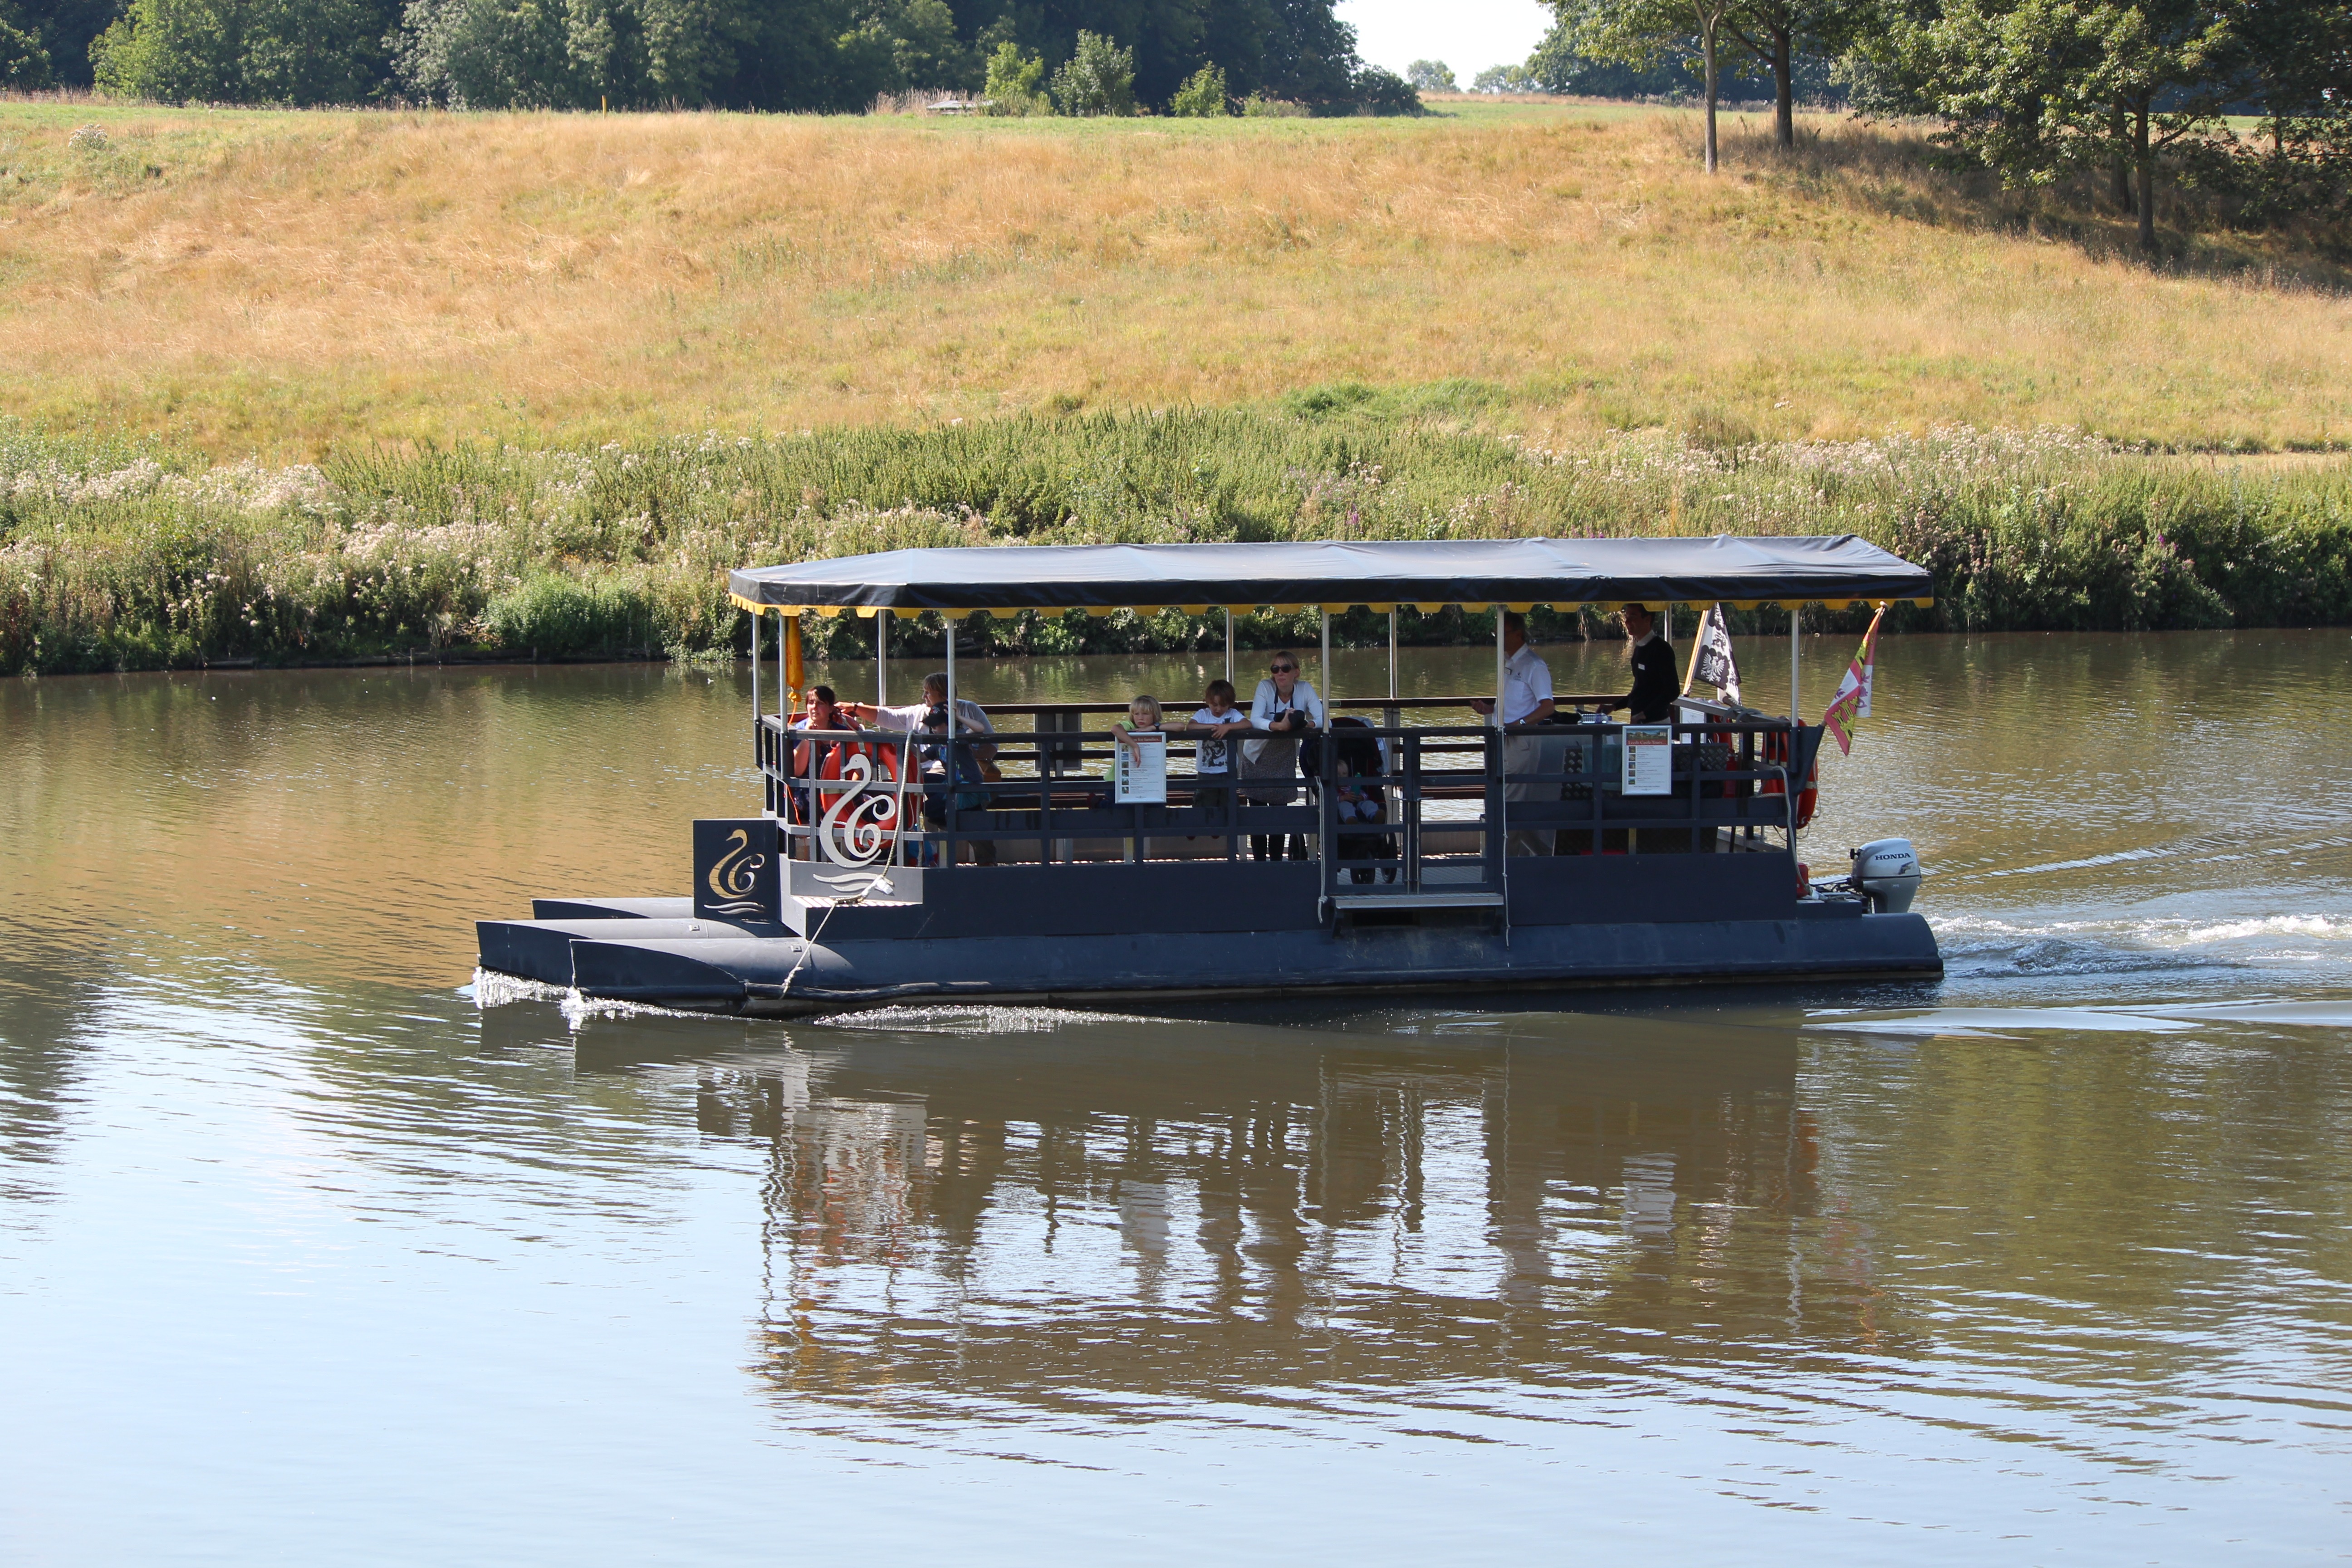
water, boat, lake, boot, vehicle, waterway, motorboat, tour, tourists, boating, watercraft, barge, raft, watercraft rowing, leeds castle